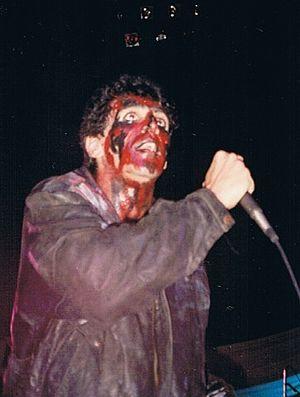
Killing Joke [ˈkɪlɪŋ dʒəʊk] est un groupe de rock britannique, originaire de Notting Hill, en Angleterre. Formé en 1979, il est reconnu comme l'une des formations les plus importantes de la période post-punk/new wave et rock gothique de la fin des années 1970 et du début des années 1980. Il a fortement influencé des groupes comme Nirvana, Metallica, Ministry, Soundgarden, Korn, Marilyn Manson ou encore Fear Factory, qui ont tous mentionné être redevables à ce groupe.